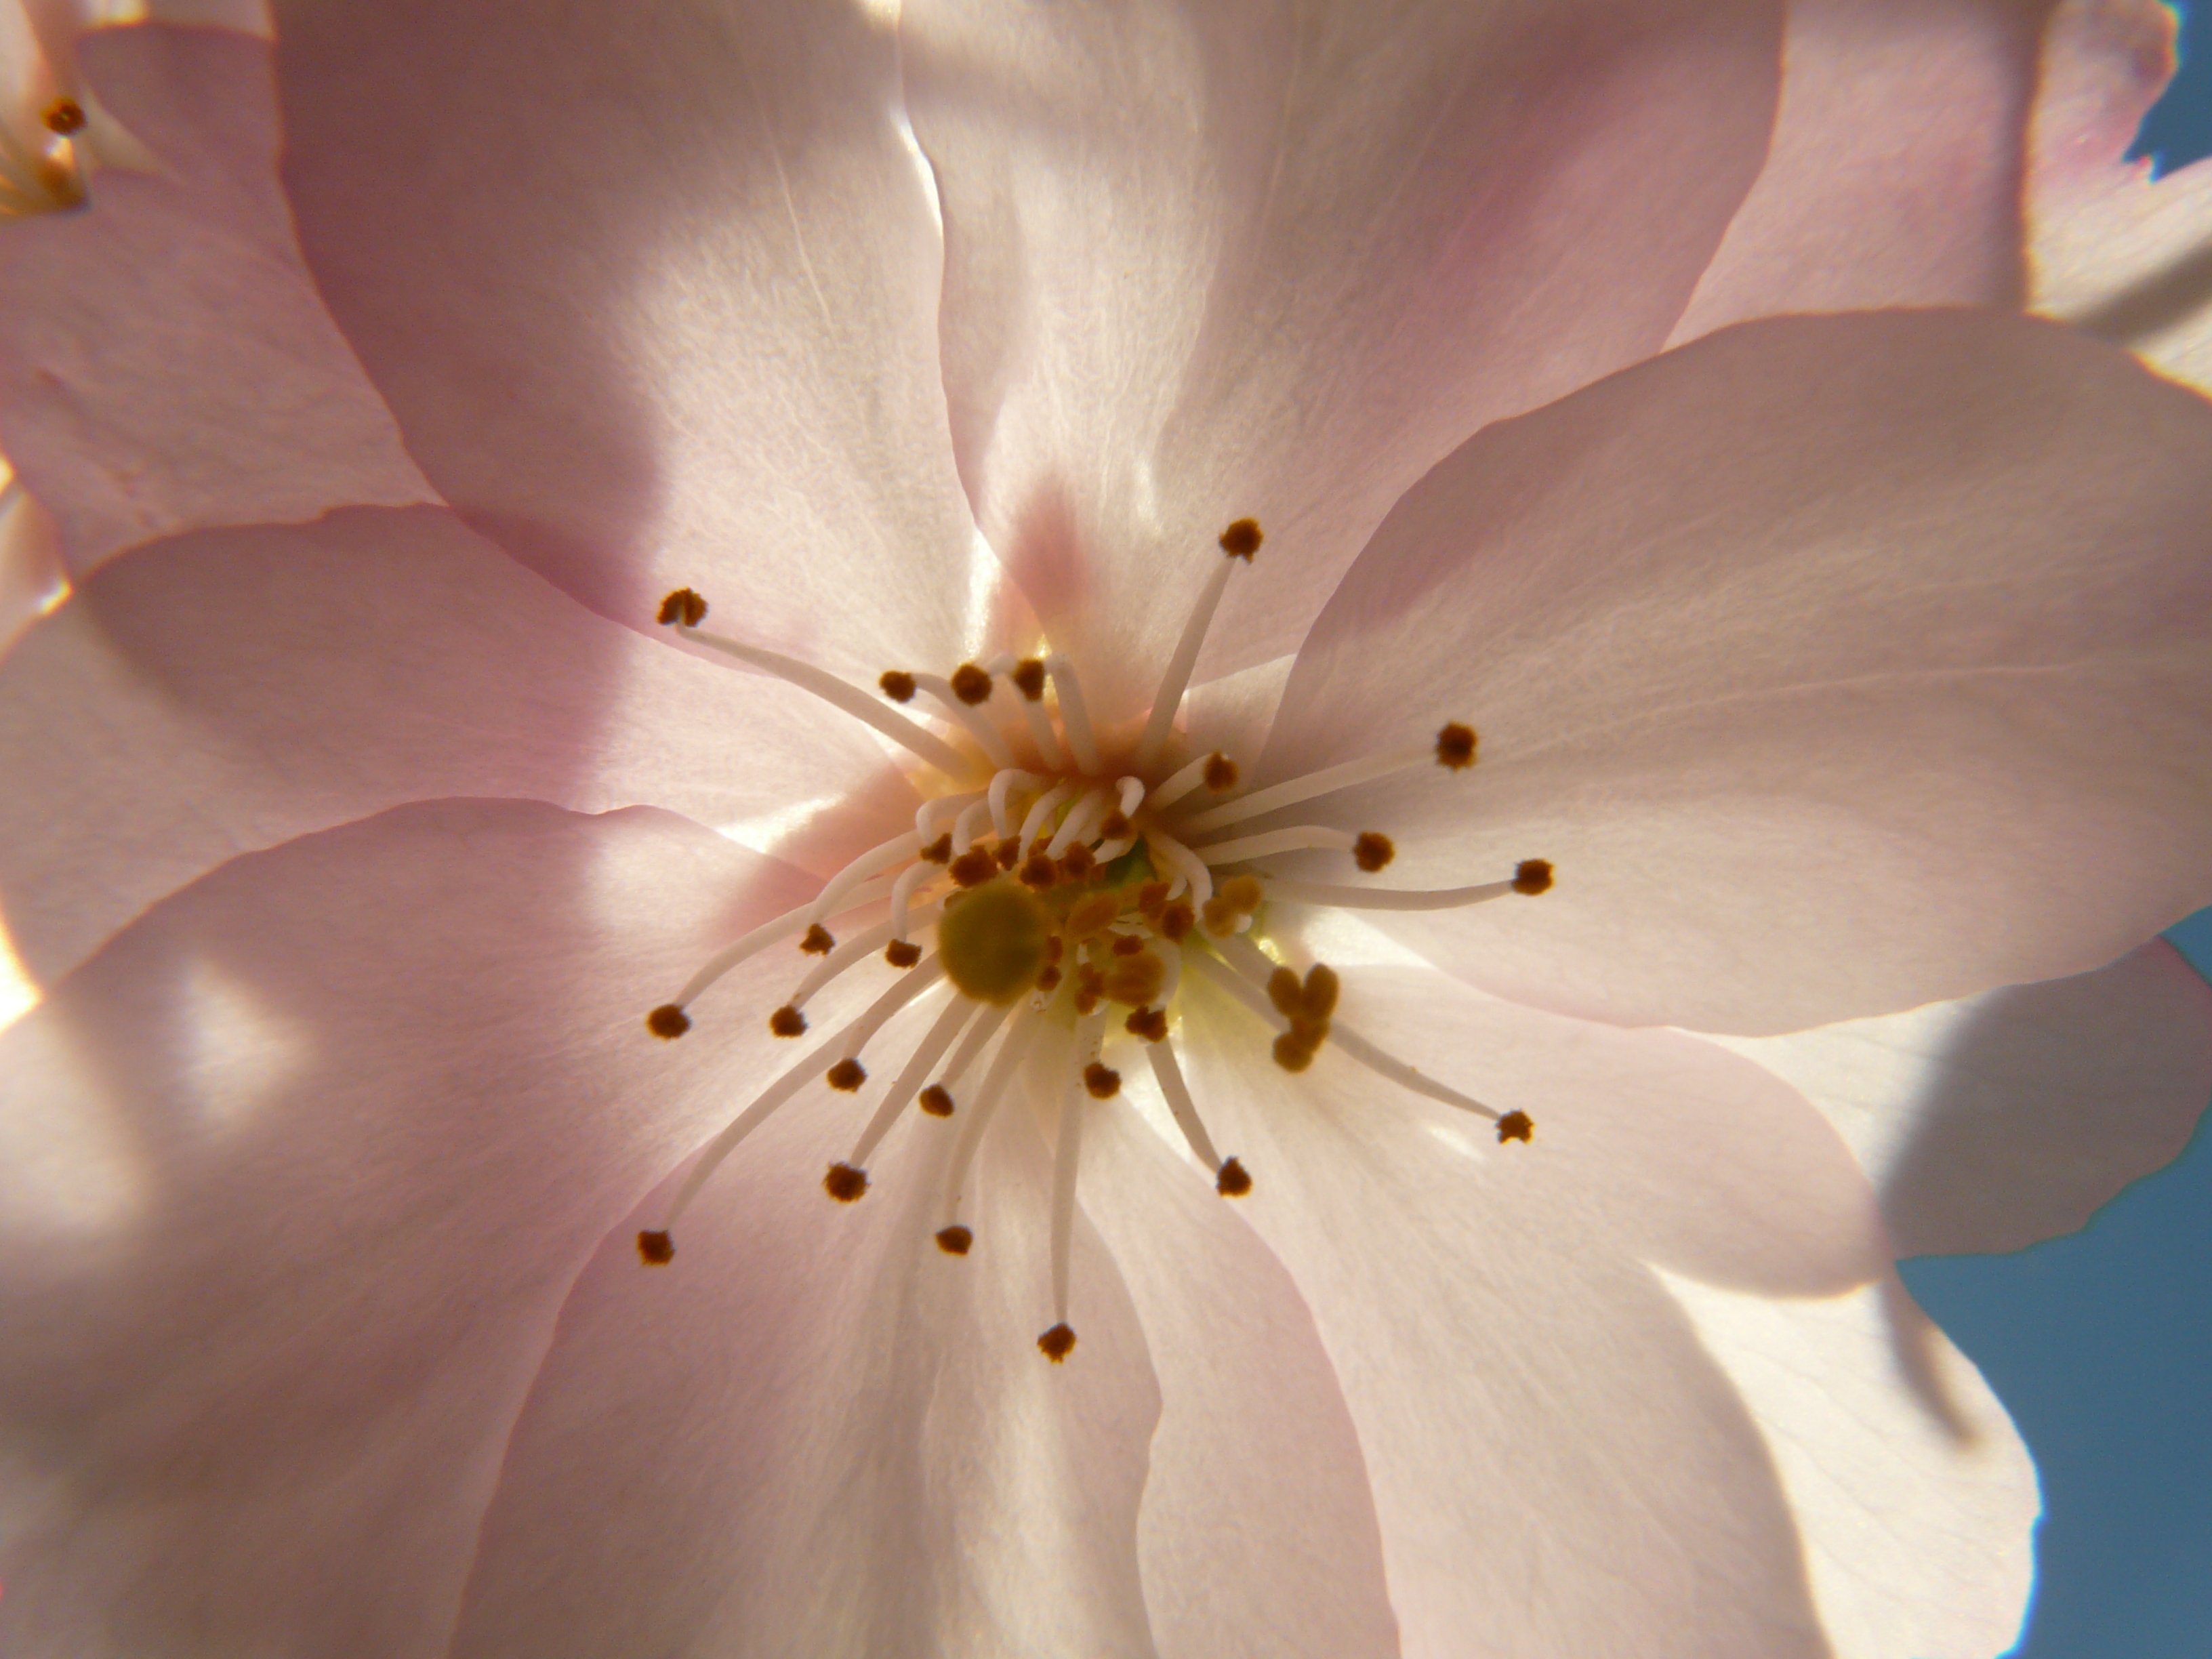
tree, branch, blossom, plant, flower, petal, bloom, spring, produce, botany, pink, flora, cherry blossom, close up, smell, macro photography, ornamental plant, flowering plant, rose family, japanese cherry, prunus serrulata, japanese flowering cherry, ornamental cherry, oriental cherry, east asian cherry, plant stem, land plant